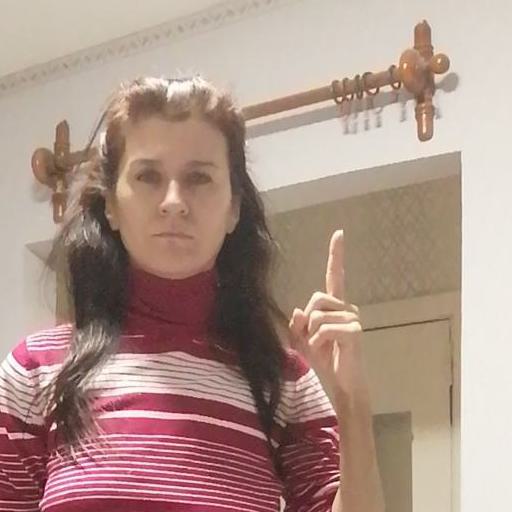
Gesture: one